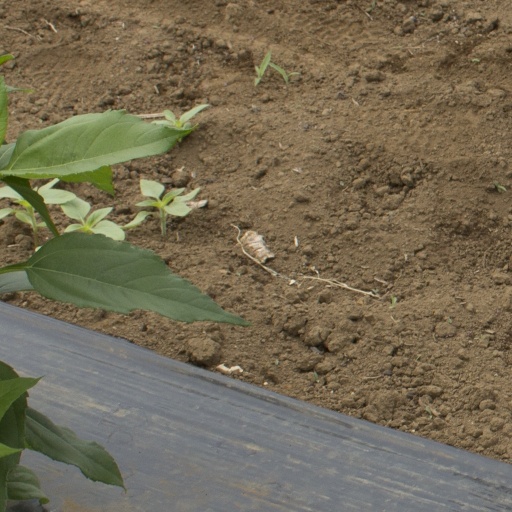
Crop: Jerusalem artichoke